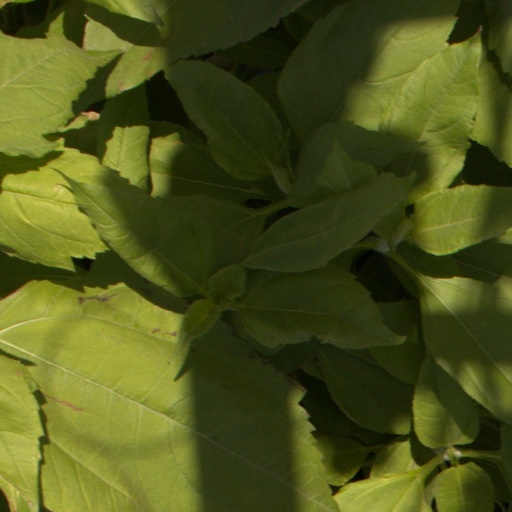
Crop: Jerusalem artichoke